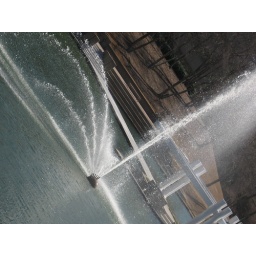
once again walking home and i like these water fountains in front of this office.